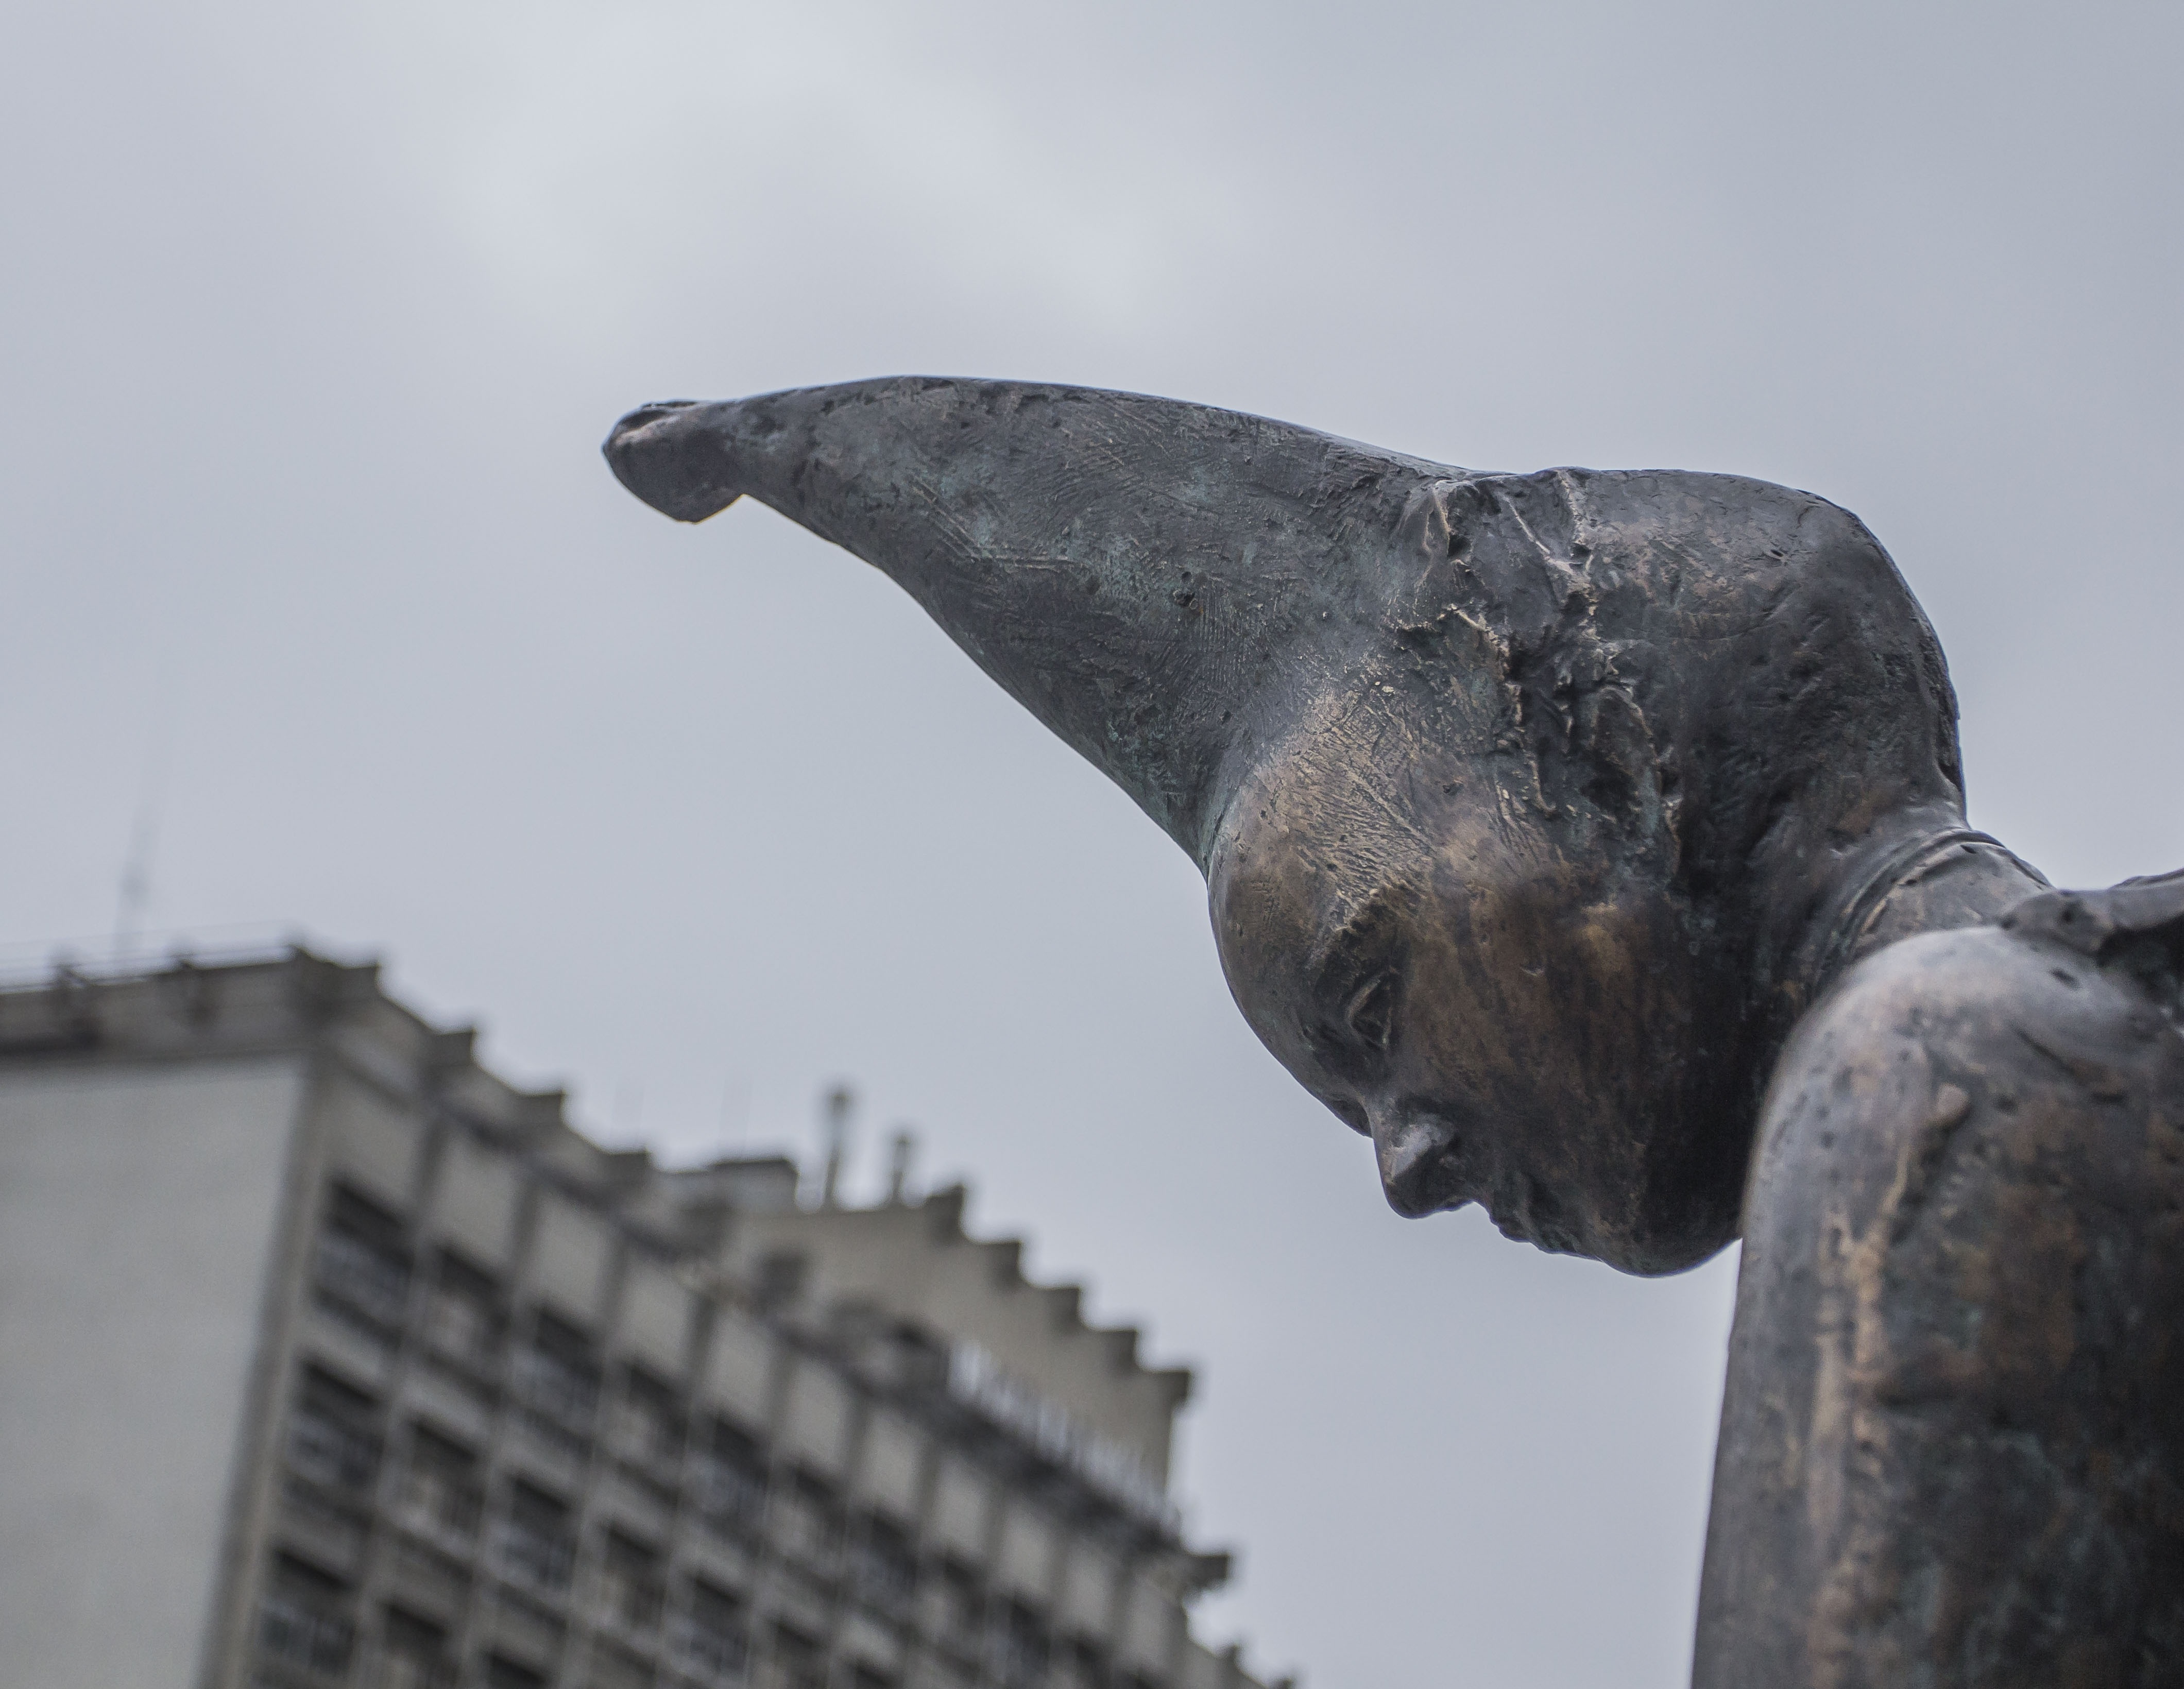
city, monument, statue, artistic, darkness, clown, gargoyle, sculpture, art, dream, crazy, bad, nightmare, cruel, adult, demonic, horrible, sad clown, mental illness